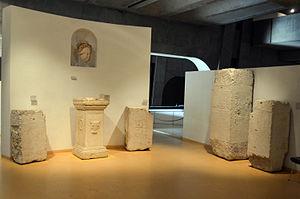
Autels tauroboliques, IIe et IIIe s., musée gallo-romain de Fourvière à Lyon, France
L'hérétisme et la sorcellerie à Lyon naissent au carrefour de la circulation de diverses pratiques religieuses depuis l'antiquité dans la ville de Lugdunum considérées dissidentes depuis la constitution de la religion chrétienne comme religion officielle de l'empire romain sous le règne de Constantin en 313.
Lugdunum, aujourd'hui Lyon, est le nom du site gaulois où une colonie de droit romain fut fondée en 43 av. J.-C. par Lucius Munatius Plancus, alors gouverneur de la Gaule chevelue, sous la titulature initiale de Colonia Copia Felix Munatia Lugudunum. Cette colonie, fondée à l'occasion des troubles qui suivent l'assassinat de Jules César en 44 av. J.-C., devint la capitale des Gaules à partir de 27 av. J.-C.
Un autel taurobolique est un monument de pierre destiné à commémorer un sacrifice nommé taurobole, pratiqué en l’honneur de la déesse Cybèle, qui consiste à sacrifier un taureau, parfois un bélier.
À l’époque gallo-romaine, Lyon était un centre religieux important, et notamment, à partir de 160, un sanctuaire y était dédié à la déesse phrygienne Cybèle. Des sacrifices en son honneur, les tauroboles, y étaient célébrés, et commémorés par des autels tauroboliques dont plusieurs exemplaires ont été retrouvés. Ils sont conservés au musée gallo-romain de Fourvière.